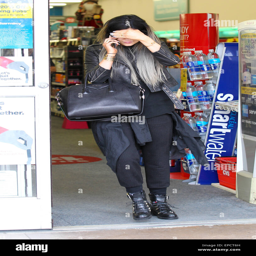
a camera - shy shops wearing a black leather motorcycle jacket holding fashion business